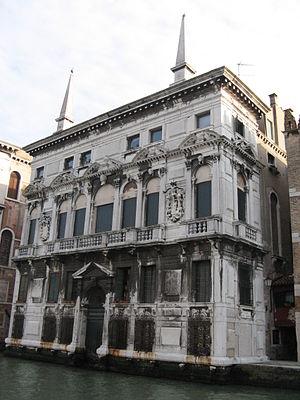
Le Grand Canal est la principale artère maritime qui traverse Venise, en Italie.
Le terme Battaglia, qui signifie bataille en italien, apparaît dans le nom de plusieurs communes d'Italie.
Baldassare Longhena - Venise, 18 février 1682 est un architecte baroque vénitien, qui fut l'élève de Vincenzo Scamozzi.